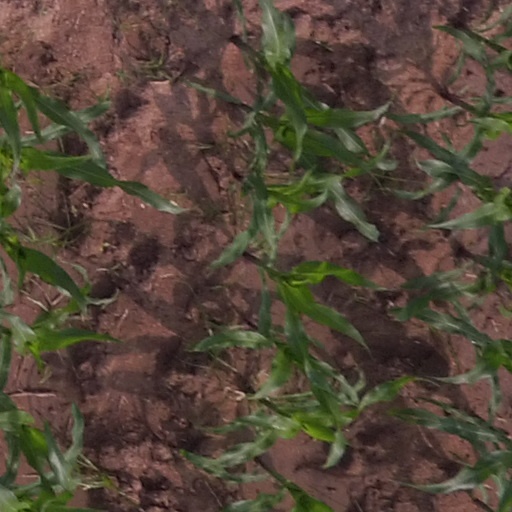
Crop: maize; corn